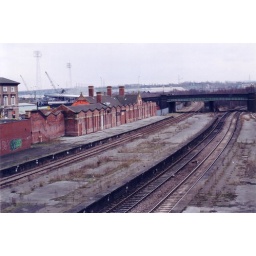
taken from road bridge above